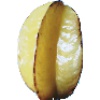
Label: Carambula 1